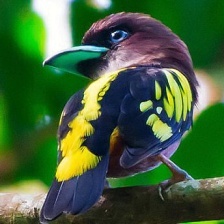
Species: BANDED BROADBILL
Scientific name: EURYLAIMUS JAVANICUS